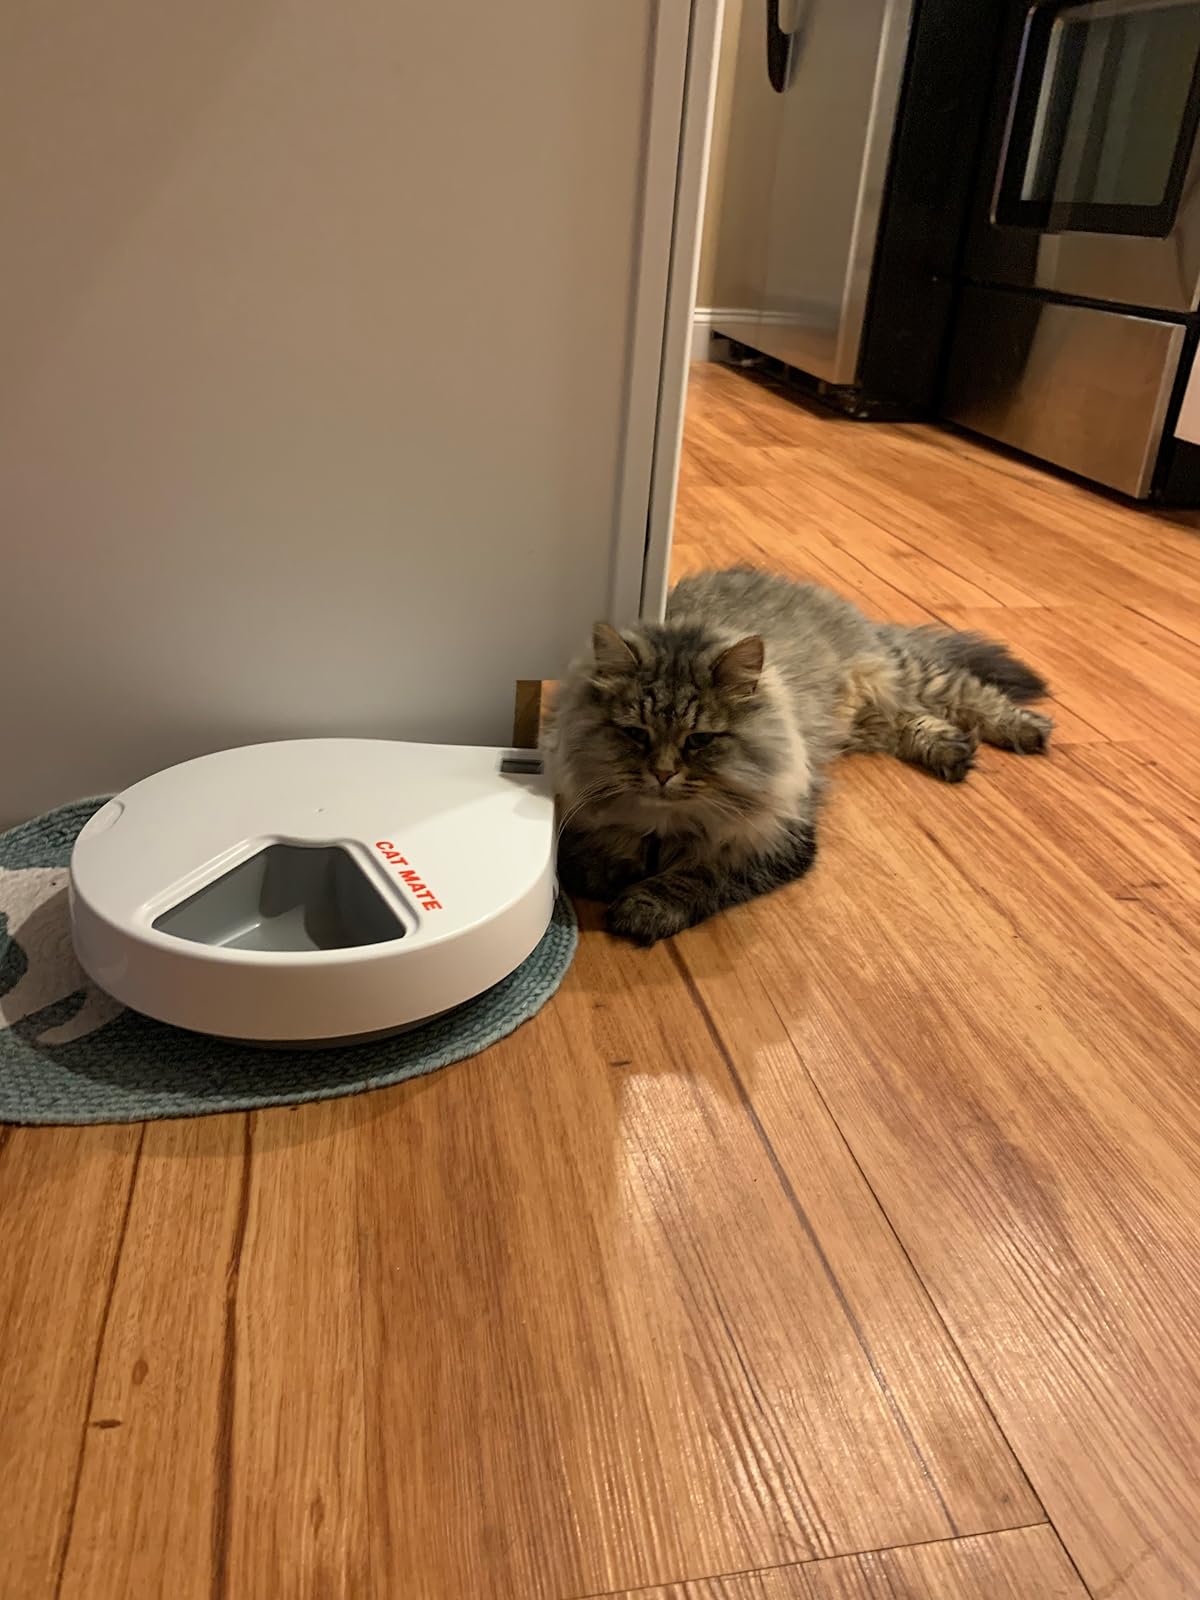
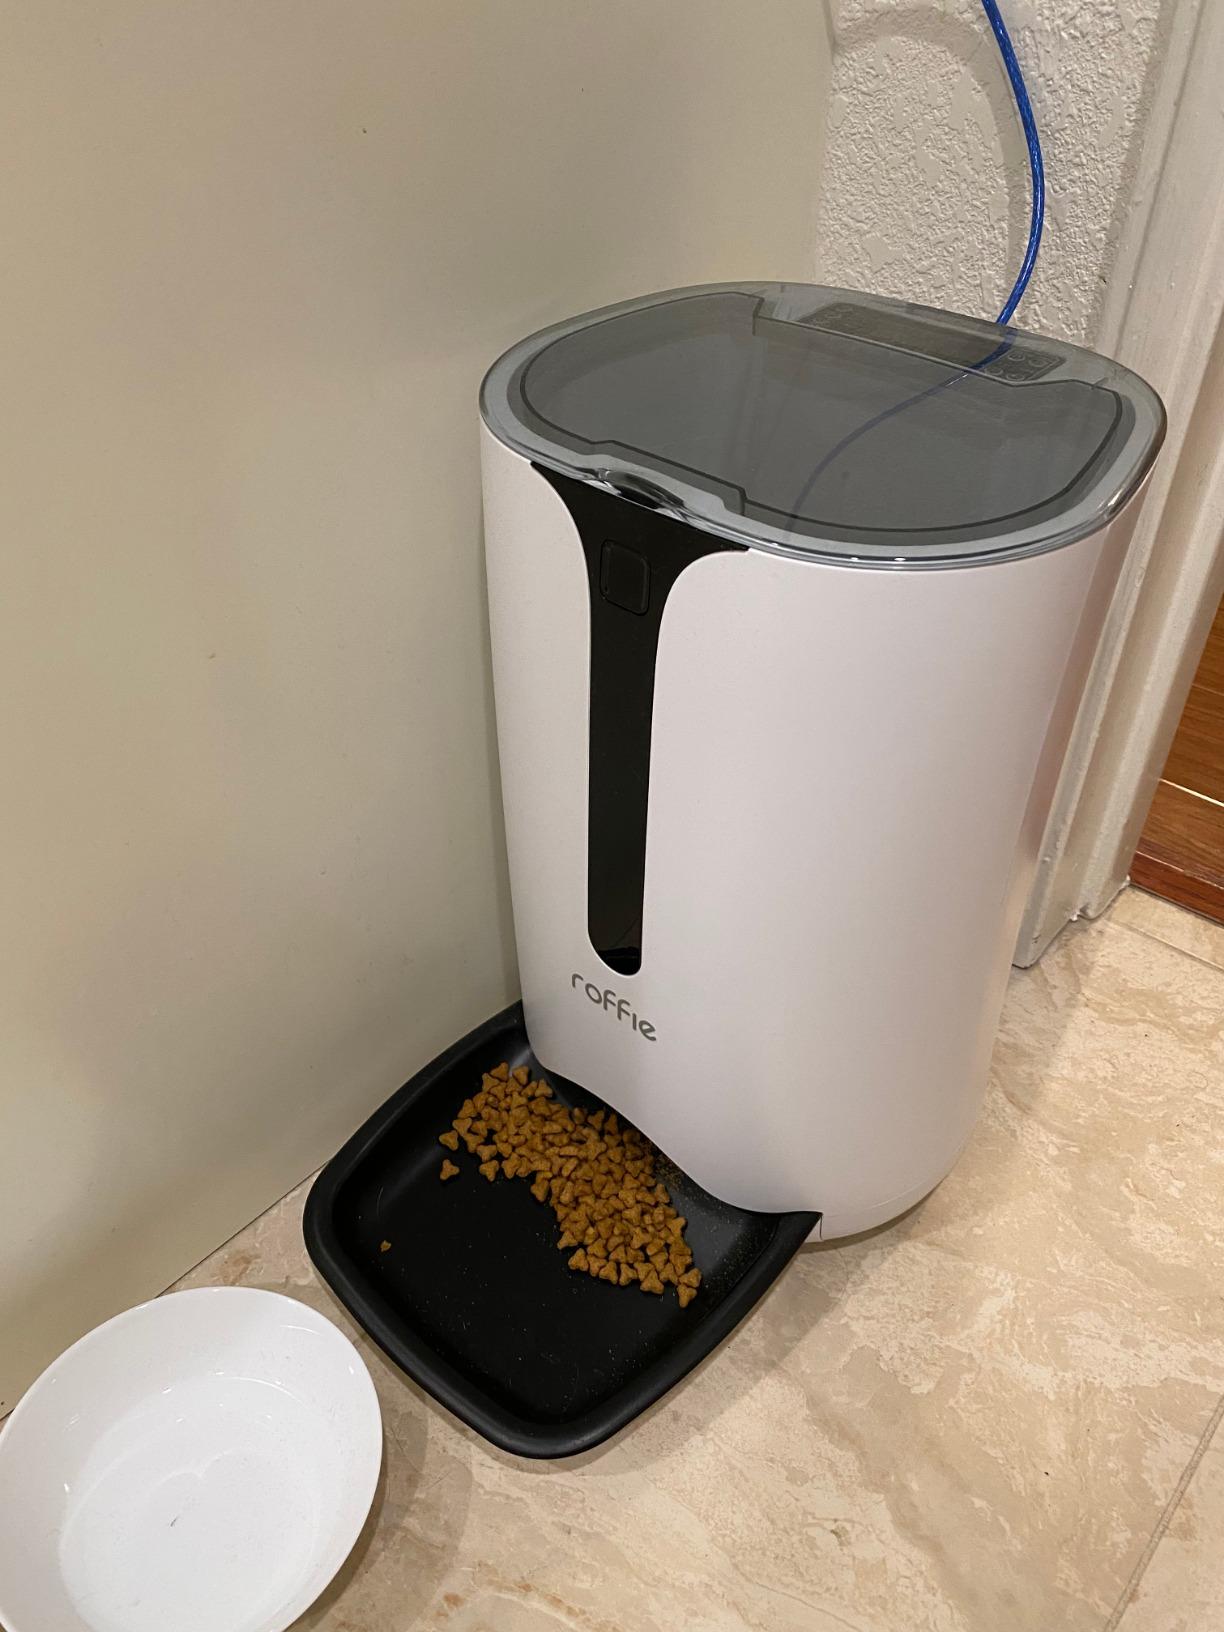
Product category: items_feeder
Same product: no